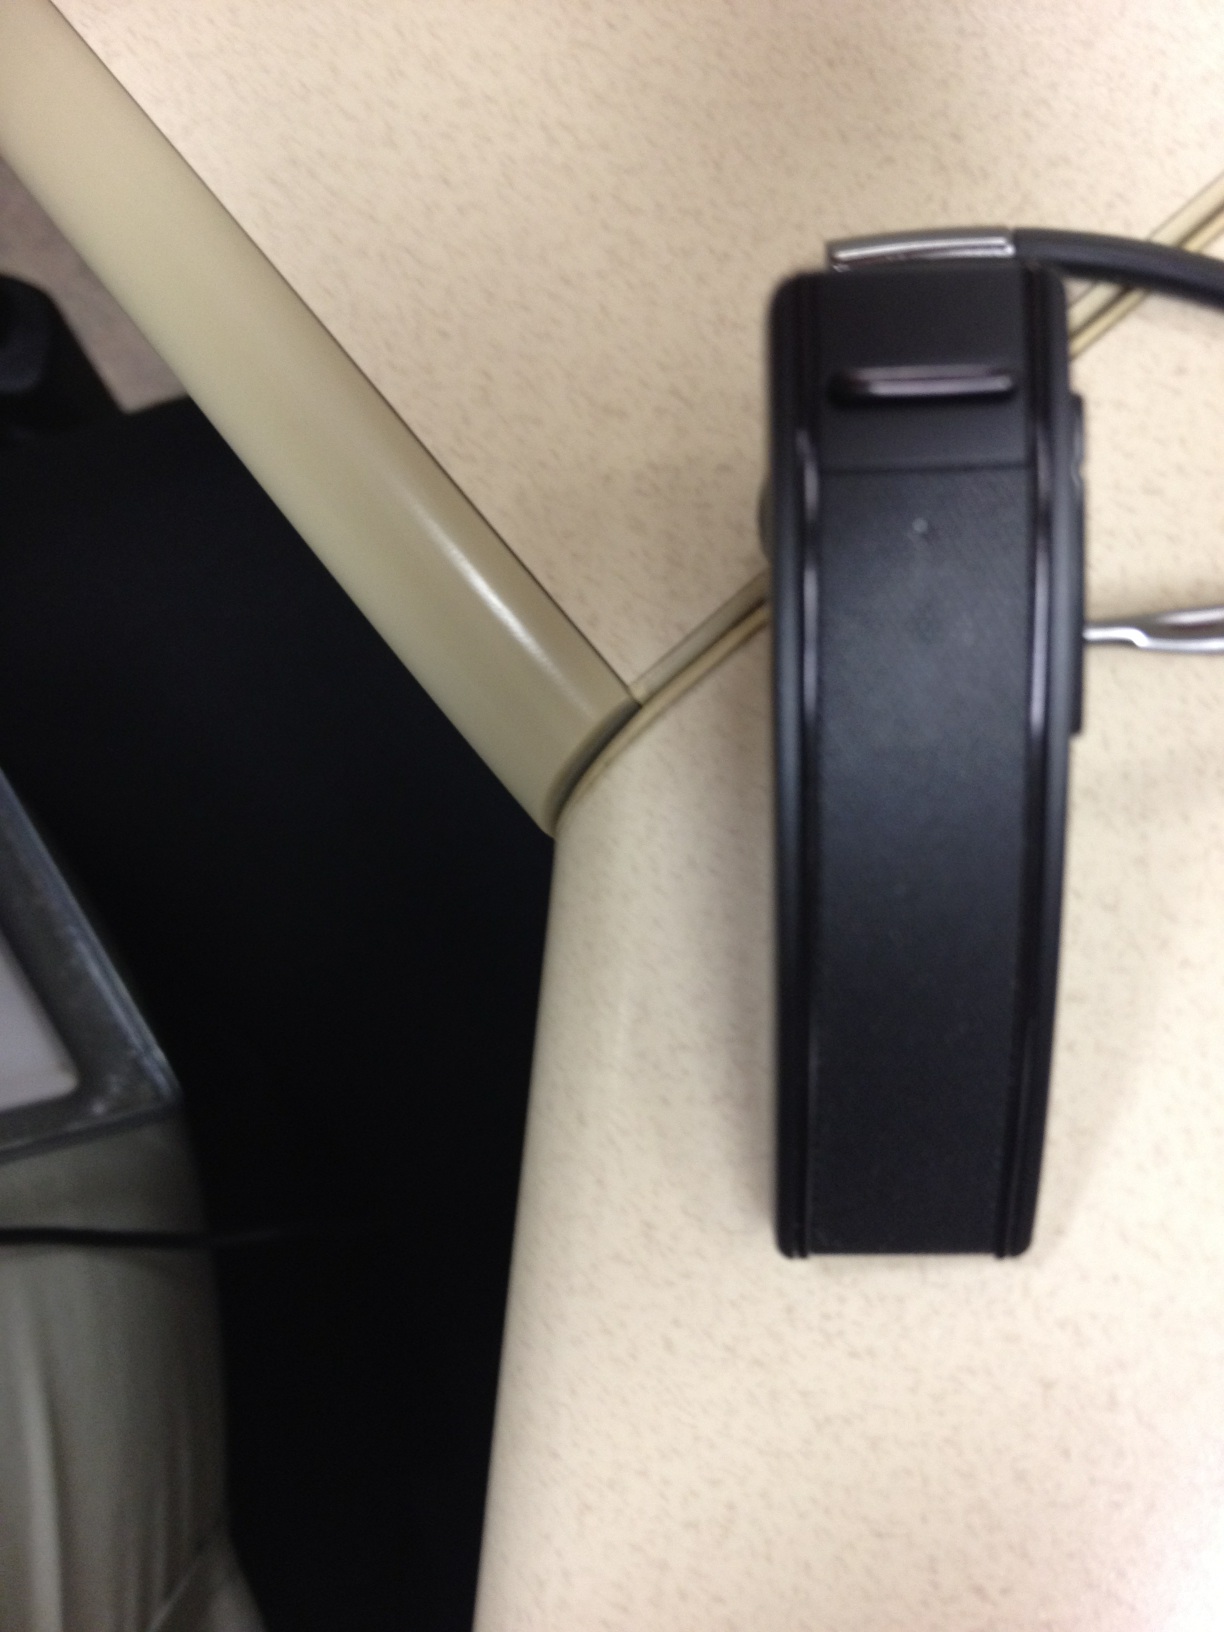Question: What is the serial number of this device?
Answer: unanswerable